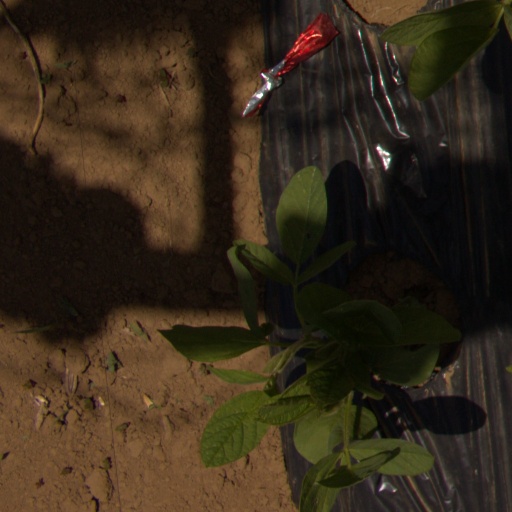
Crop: Jerusalem artichoke